Caio Collet

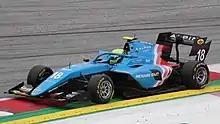
Collet driving the Dallara F3 2019 during the 2021 Spielberg Formula 3 round.

On 10 February 2021, it was announced that Collet would race for MP Motorsport in the 2021 season, partnering Formula Renault title rival Victor Martins and Dutchman Tijmen van der Helm. Similar to his 2020 season, Collet's campaign would start with third place in Barcelona having qualified tenth, after which he went on to score two further points finishes in that round, it being fifth and eighth place. The following round in France Collet qualified fifth, but had disappointing sprint races, finishing 13th in the first and stalling his car during the second. However, he scored his maiden podium in a feature race, earning himself 15 points through another third place. At Spielberg, he improved his personal best qualifying to fourth. Just like the previous round, his Saturday was disappointing, a track limits penalty demoted him from sixth in the first race, and a mistake costed him points in the second. In the feature race, Collet stalled once again, but made a sterling drive, climbing to seventh place by the chequered flag.